Super-resolution dipole orientation mapping

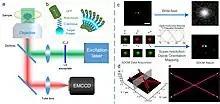
Schematic diagram of SDOM.

Unlike other super-resolution methods, such as STED, SIM, PLAM and STORM, SDOM can achieve super-resolution based on a wide-field epi-fluorescence illumination microscope. The key point of SDOM is polarized excitation. The SDOM imaging system can be seen in figure A. The rotary linear polarized excitation is realized by continuously rotating a half-wave plate in front of a laser. Then, the illumination beam is focused onto the back focal plane of the objective to generate uniform illumination with rotating polarization light. The series of fluorescence images excited from different angles of polarized excitation are collected by an EMCCD camera.